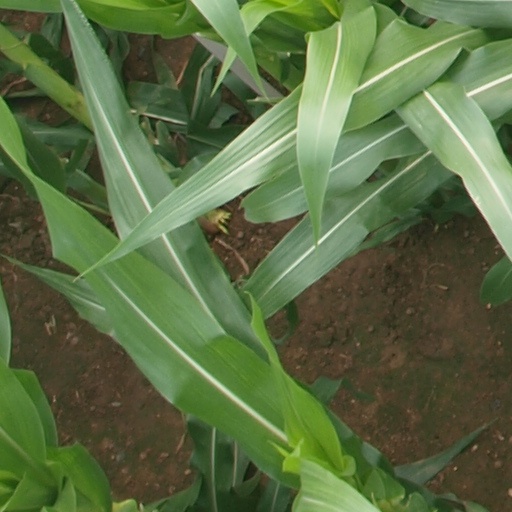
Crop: maize; corn